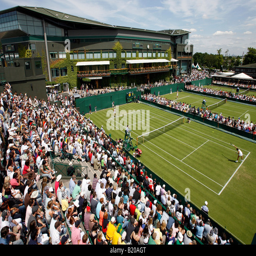
view of crowd and play on court with the front in the background